Dial Global Local

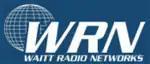
Former "Waitt Radio Networks" logo prior to its name change to "Dial Global Local".

On April 30, 2008, it was announced that NRG Media had sold the assets of Waitt Radio Networks to Triton Radio Networks, which also operates Dial Global Digital 24/7 formats (once part of Westwood One). According to Dial Global's website, Dial Global's plans are to merge Waitt's existing 24-hour formats and commercial production services into its own operations . The merger was complete in 2010.